BBC Symphony Orchestra

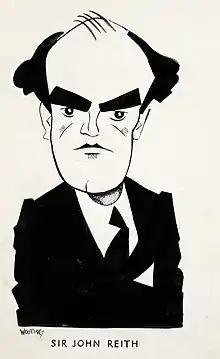
John Reith, Director-General of the BBC

Among those determined that London should have a permanent orchestra of similar excellence were Reith and the conductor Sir Thomas Beecham. The latter aimed at setting up a first-rate ensemble for opera and concert performances and, though no admirer of broadcasting, he was willing to negotiate with the BBC if this gave him what he sought. Reith's concern was that the BBC should have a first-rate radio orchestra. The critic Richard Morrison writes: Reith's BBC of the 1920s was ... imbued with an almost religious zeal for "enlightening" the public through the magical medium of the wireless. An orchestra, and particularly one that was unencumbered by commercial constraints and thus free to deliver the highest of highbrow programmes, would fit very well into that idealistic philosophy. Landon Ronald brought Reith and Beecham together in April 1928; negotiations and preliminary arrangements continued for more than 18 months until it became clear that the corporation and the conductor had irreconcilable priorities for the proposed new ensemble. Beecham withdrew and, as described by Nicholas Kenyon: